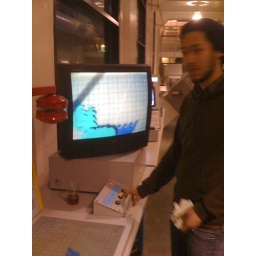
Brian made a great 2D animation of an elephant jumping over a bird and some pine trees.